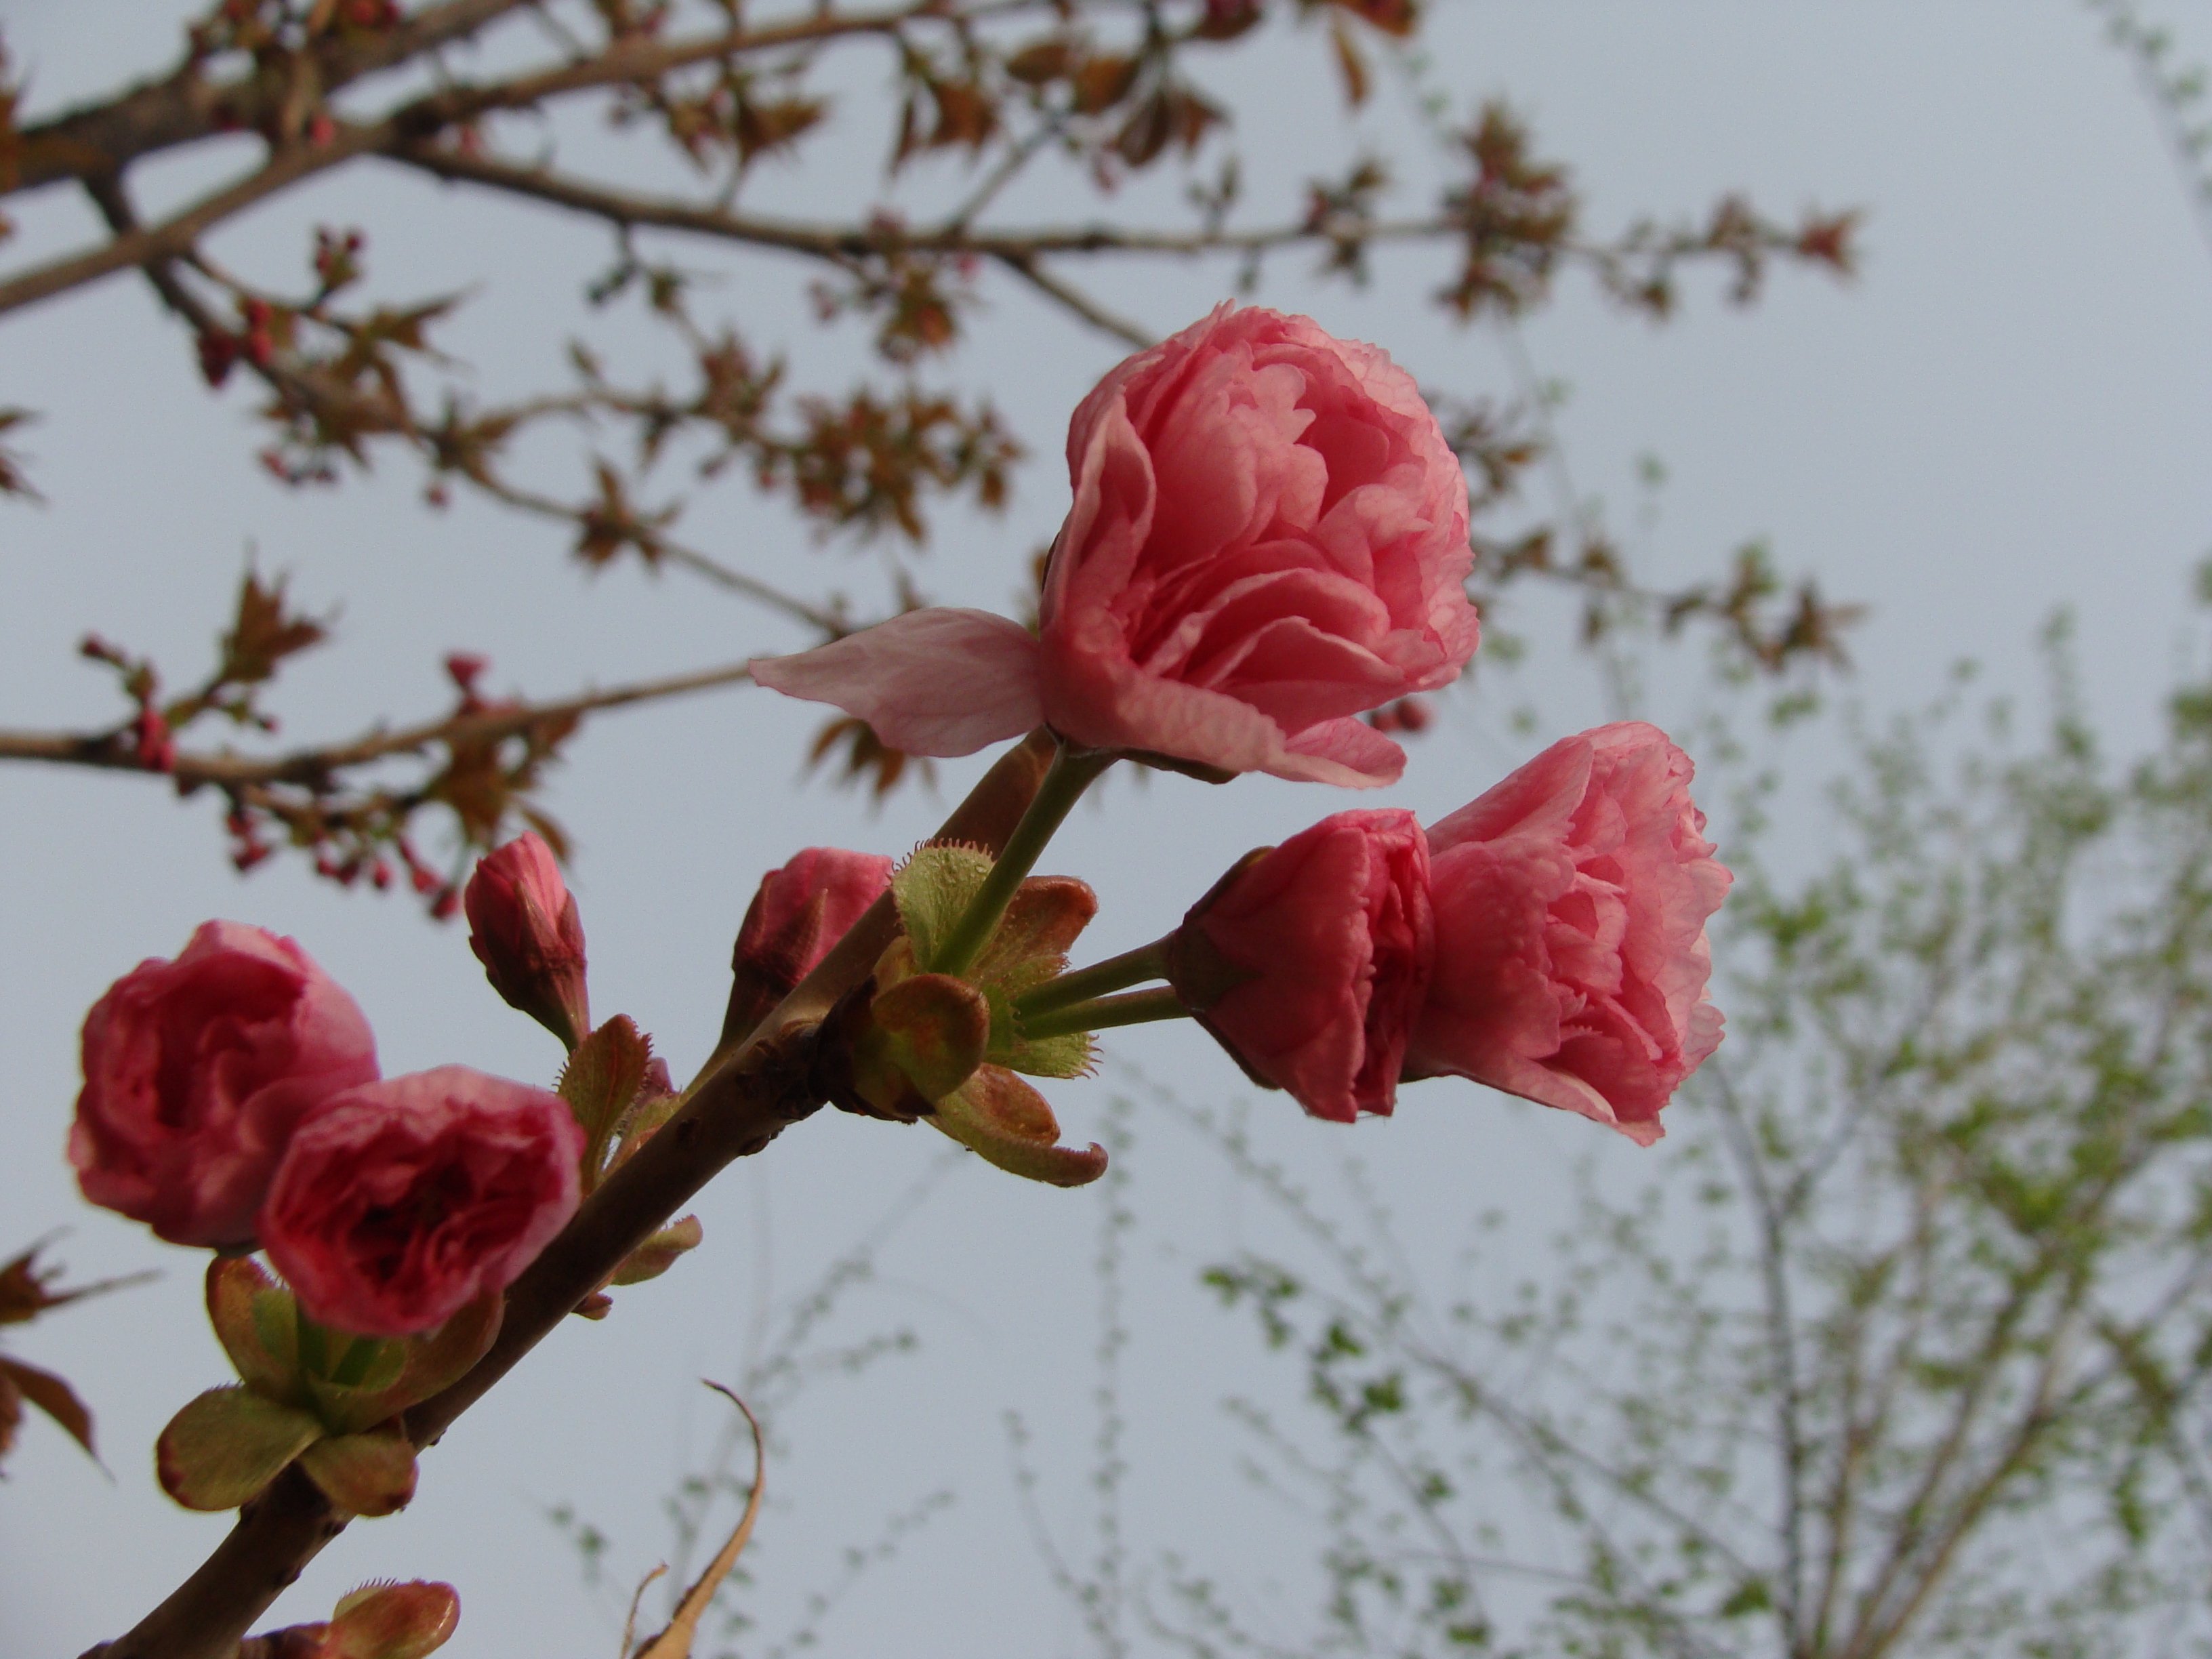
flowers, red, blossom, pink, flower, flora, spring, branch, plant, flowering plant, bud, cherry blossom, petal, rose family, twig, plant stem, pink family